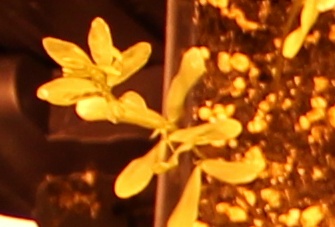
Label: Lentil